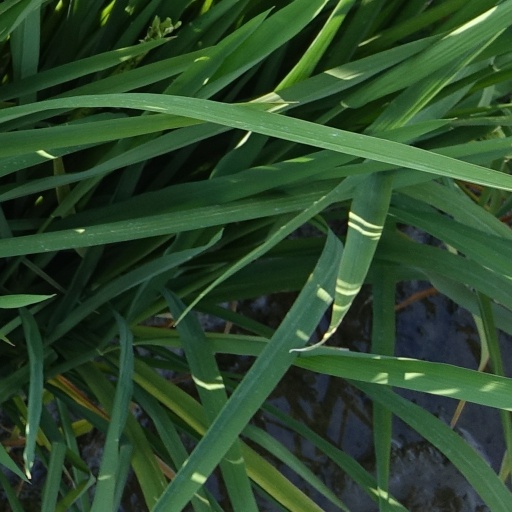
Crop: rice